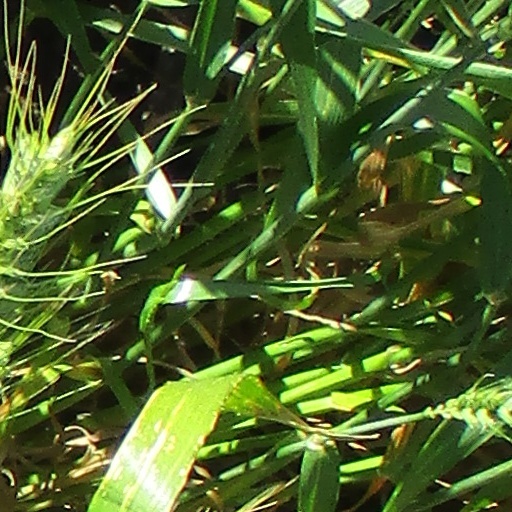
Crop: wheat